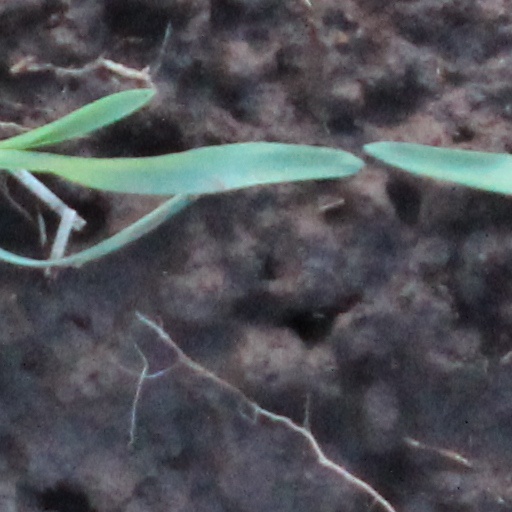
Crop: wheat